Lance Guest

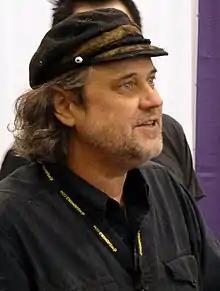
Guest at the Wizard World Toronto (2012)

Guest developed a serious interest in acting as a freshman while attending Saratoga High School, located in Saratoga, California, and later majored in theater while attending UCLA. He has starred in many theatrical films, including his role as Jimmy alongside actress Jamie Lee Curtis in "Halloween II" (1981), and also starred in "Neil Simon's I Ought to Be in Pictures". His most notable role was in the science fiction film "The Last Starfighter" (1984) as Alex Rogan, and as Beta, a robot sent to replace Alex while he was in space. Guest has starred in "" (1987) as Michael Brody. Guest played Cosmo Cola in "Stepsister from Planet Weird" (2000). In 2001, he played Hugo Archibald in "The Jennie Project" (2001). Also that year, he appeared in "Mach 2" (2001).